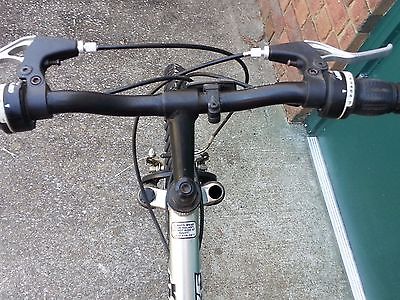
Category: bicycle